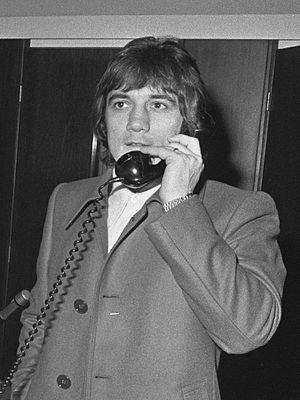
Roberto Boninsegna est un footballeur international italien, qui jouait au poste d'attaquant, avant de devenir ensuite entraîneur.